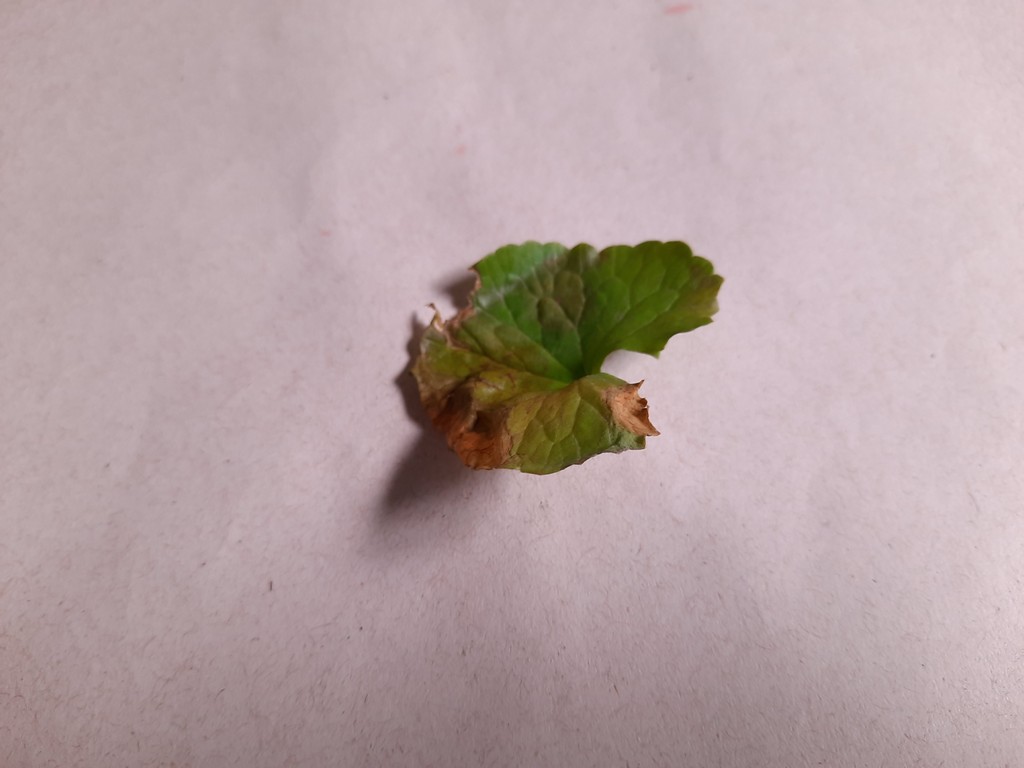
Label: Unhealthy